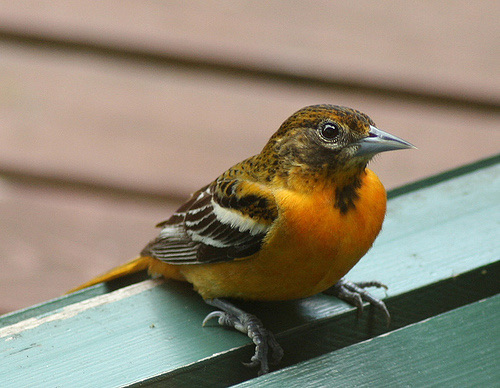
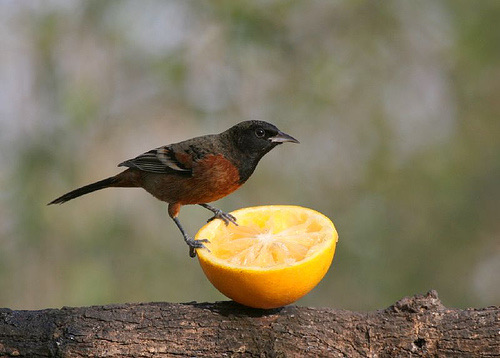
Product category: misc
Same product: yes